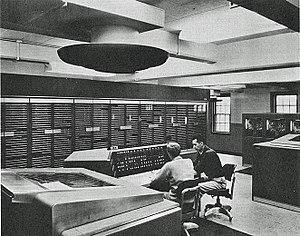
L'IBM NORC était un ordinateur à tubes à vide construit en un seul exemplaire par la compagnie IBM pour la marine de guerre américaine. À sa mise en service, en décembre 1954, il était probablement l'ordinateur le plus puissant de l'époque. L'IBM NORC a été construit au Watson Scientific Computing Laboratory sous la direction de Wallace Eckert.